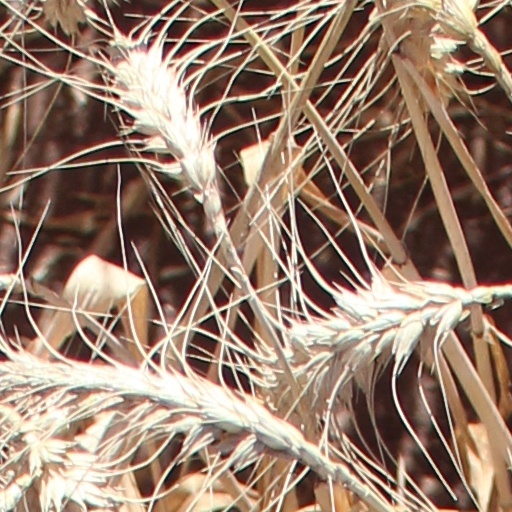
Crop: wheat